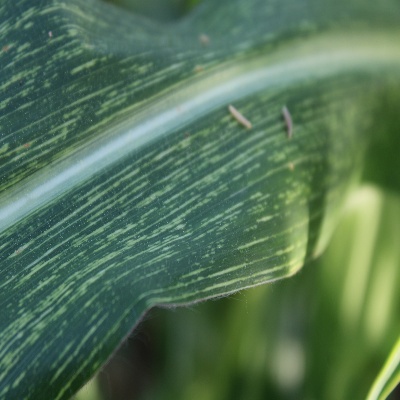
Crop: Maize
Condition: streak virus